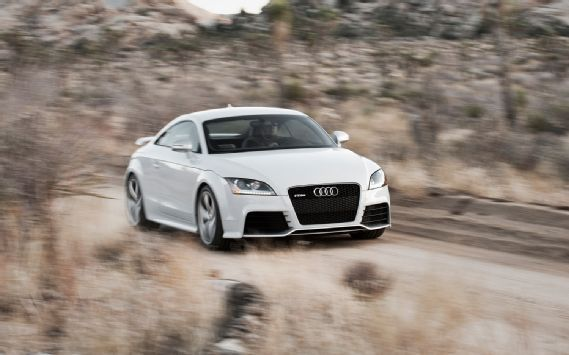
Car model: 2012 Audi TT RS Coupe